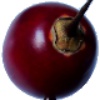
Label: Tamarillo 1